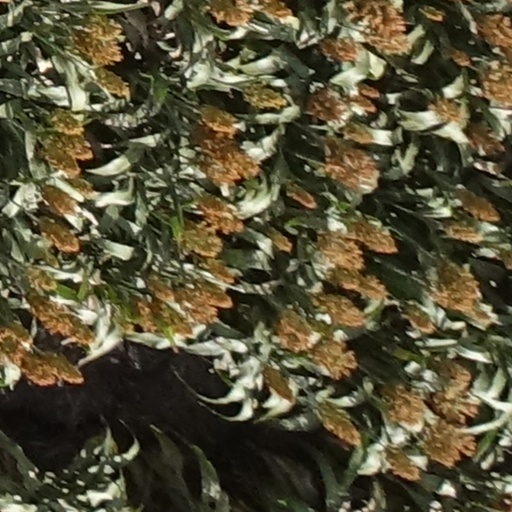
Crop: sorghum